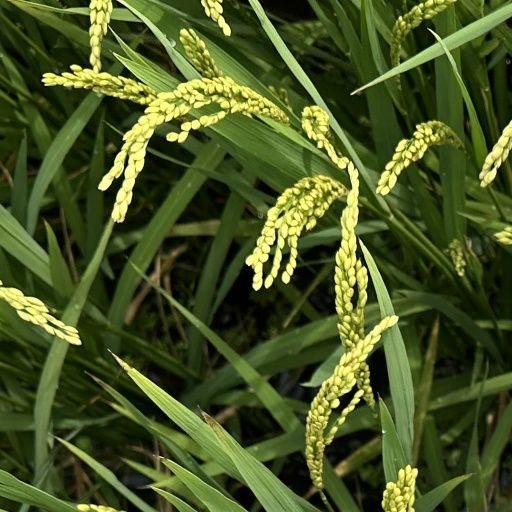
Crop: rice